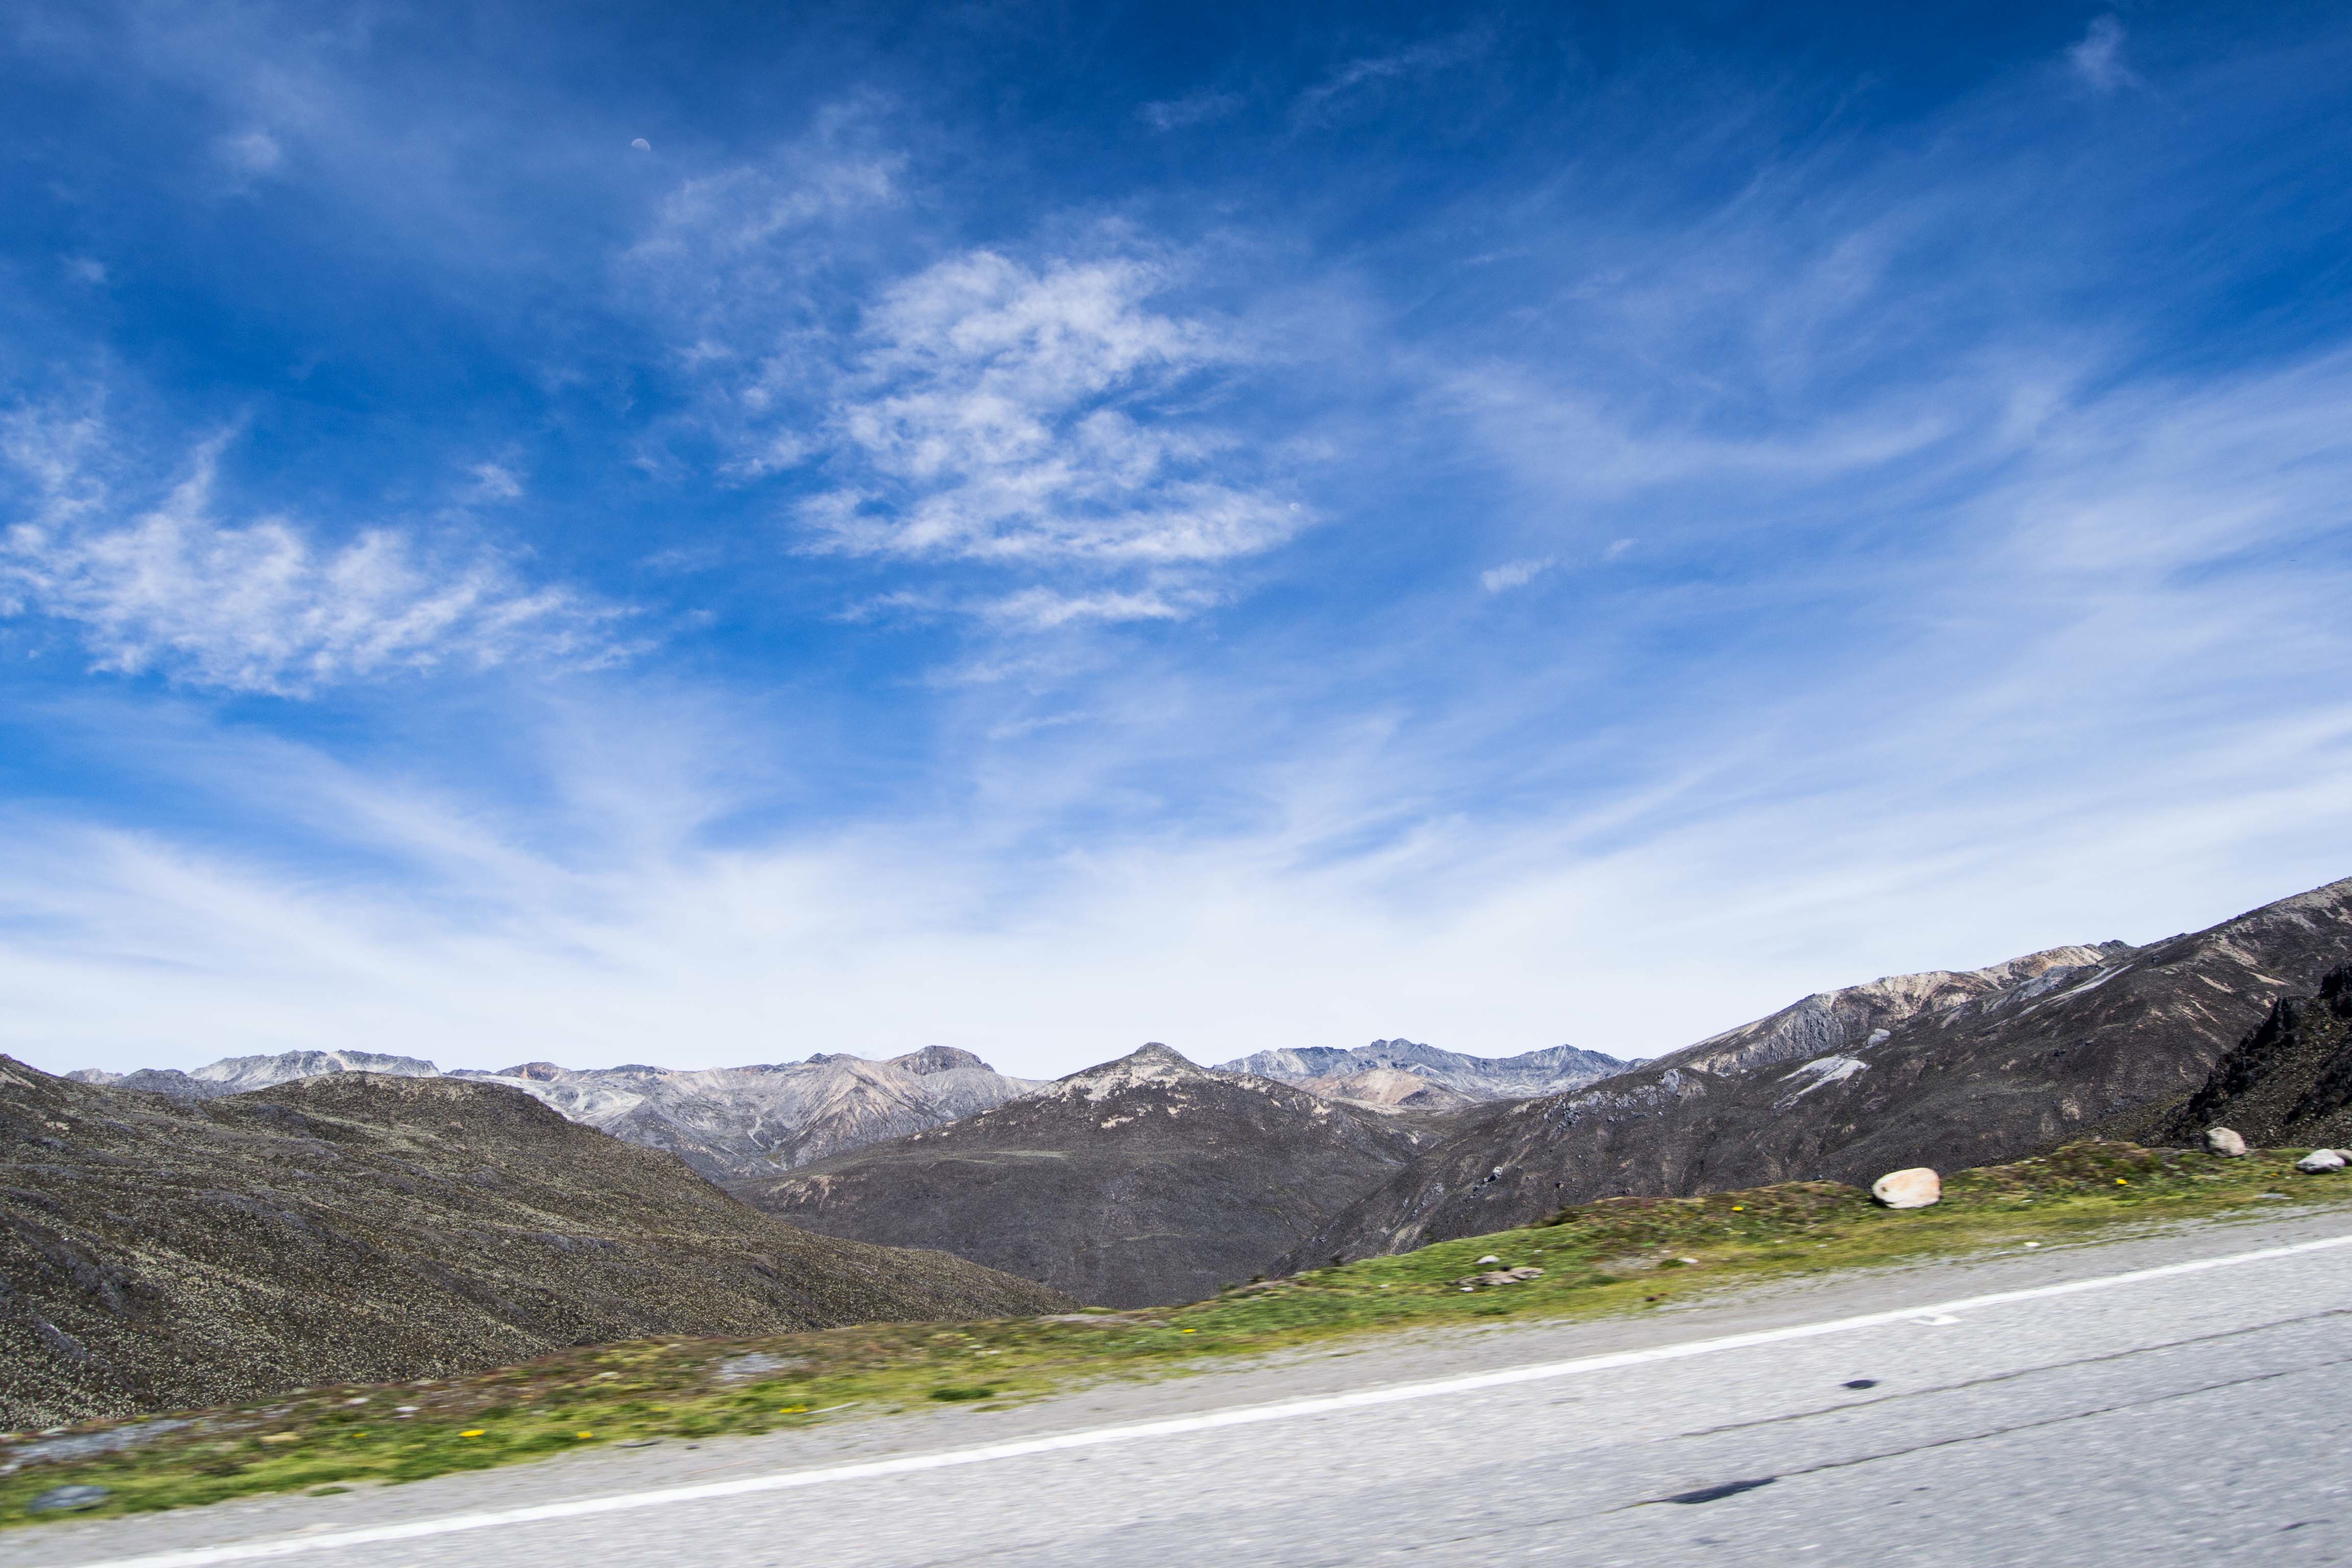
landscape, mountain, cloud, sky, road, hill, lake, highway, valley, mountain range, road trip, alps, infrastructure, plateau, loch, landform, mountain pass, mountainous landforms